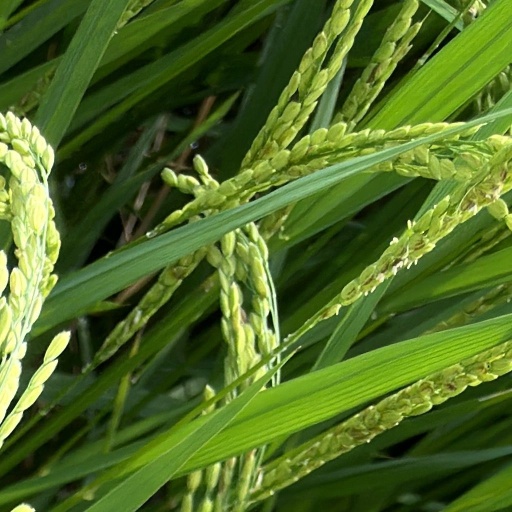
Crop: rice